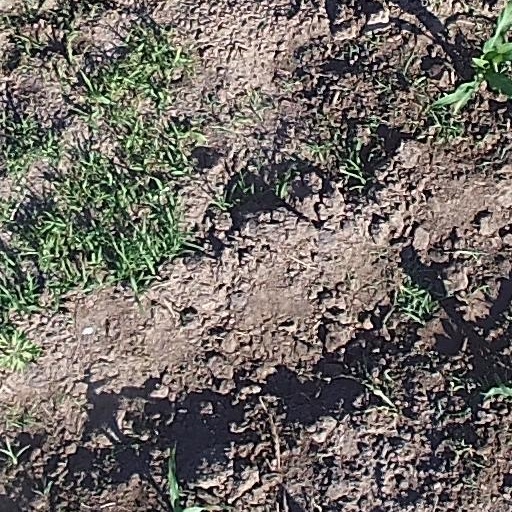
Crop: maize; corn